Harris, Forbes & Co.

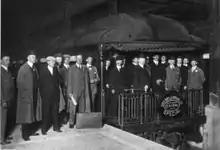
Officers and employees of Harris, Forbes in Grand Central Terminal on their way to celebrate the opening of the firm's new offices in 1911

Harris, Forbes & Co. began in 1882 as N. W. Harris & Co. At that time Founder Norman Wait Harris had an office on Chicago's Clark Street, three employees and $30,000. But he also had two ideas. First idea was to send salesmen out to sell bonds. In 1882 such procedure was regarded as undignified; Mr. Harris and his men were termed doorbell ringers. But Mr. Harris knew that he, small, new, obscure, would never prosper by waiting for investors to call upon him, so he rang the doorbells, sold the bonds, became ancestor of all bond salesmen since.